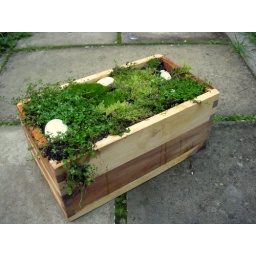
I decided to make this moss garden in this wooden pot cant wait till it all joins and grows.